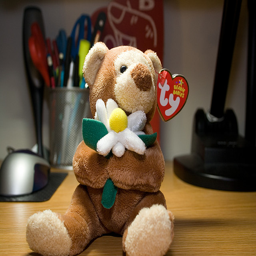
A teddy bear is holding a flower while on a desk.
A stuffed teddy bear holding a flower on a  table.
A teddy bear holding a cloth daisy sitting on a desk.
A stuffed bear holding a flower sits on a desk.
A stuffed bear with a flower in its hands.